Military history of the Philippines during World War II

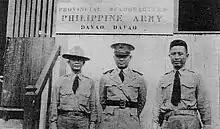
Philippine Commonwealth Army personnel in Davao

The date for Philippine Independence and US military withdrawal was approaching, resulting in a reduction in funds from the US military to directly support the expansion of the Philippine Commonwealth Army. 12 million dollars were provided to the Commonwealth for the establishment of the Philippine Army in 1936. In the early years of the Commonwealth, the Philippine Army was composed of an Active Duty and a Reserve Component. The Active Duty component was the Philippine Constabulary, which was a para-military organization. After the outbreak of the war, this was referred to as the First Philippine Division. Many of the officers of the Philippine Army and Philippine Army Air Corps came from the members of the Philippine Constabulary and Air Constabulary.